Fabric shaver

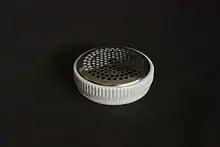
Part of Unix fabric shaver: blade net

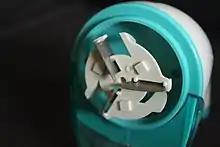
Part of Unix fabric shaver: blades

A shaver is useful in removing pilling formed on woolen or other clothes due to prolonged usage.